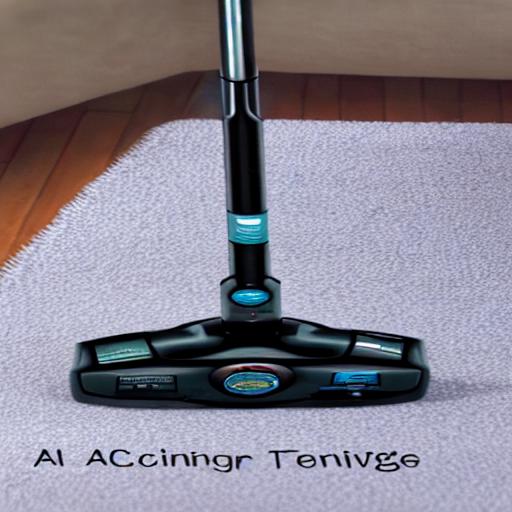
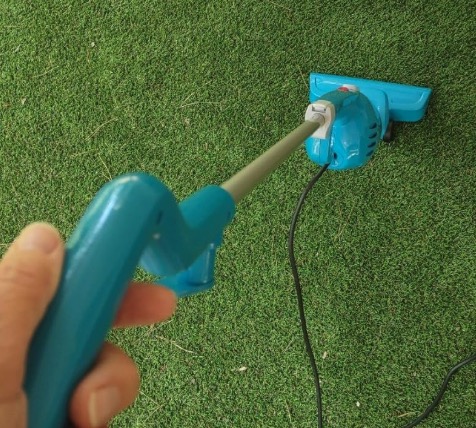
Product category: items_vacuum
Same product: no